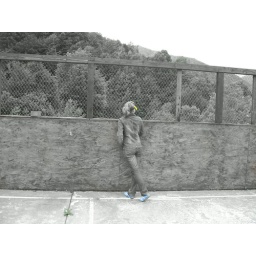
Blue within the tower of the castle